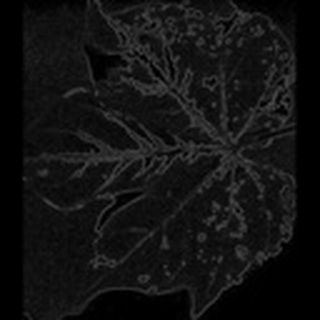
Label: cotton_bacterial_blight